United States Antarctic Program

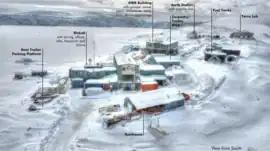
Palmer Station infographic

The original station was constructed in 1955–1956. With many additions and modernizations over the years, today's station is the primary logistics facility for airborne and overland resupply of inland stations and field science projects. The station is also the waste management center for much of the USAP.